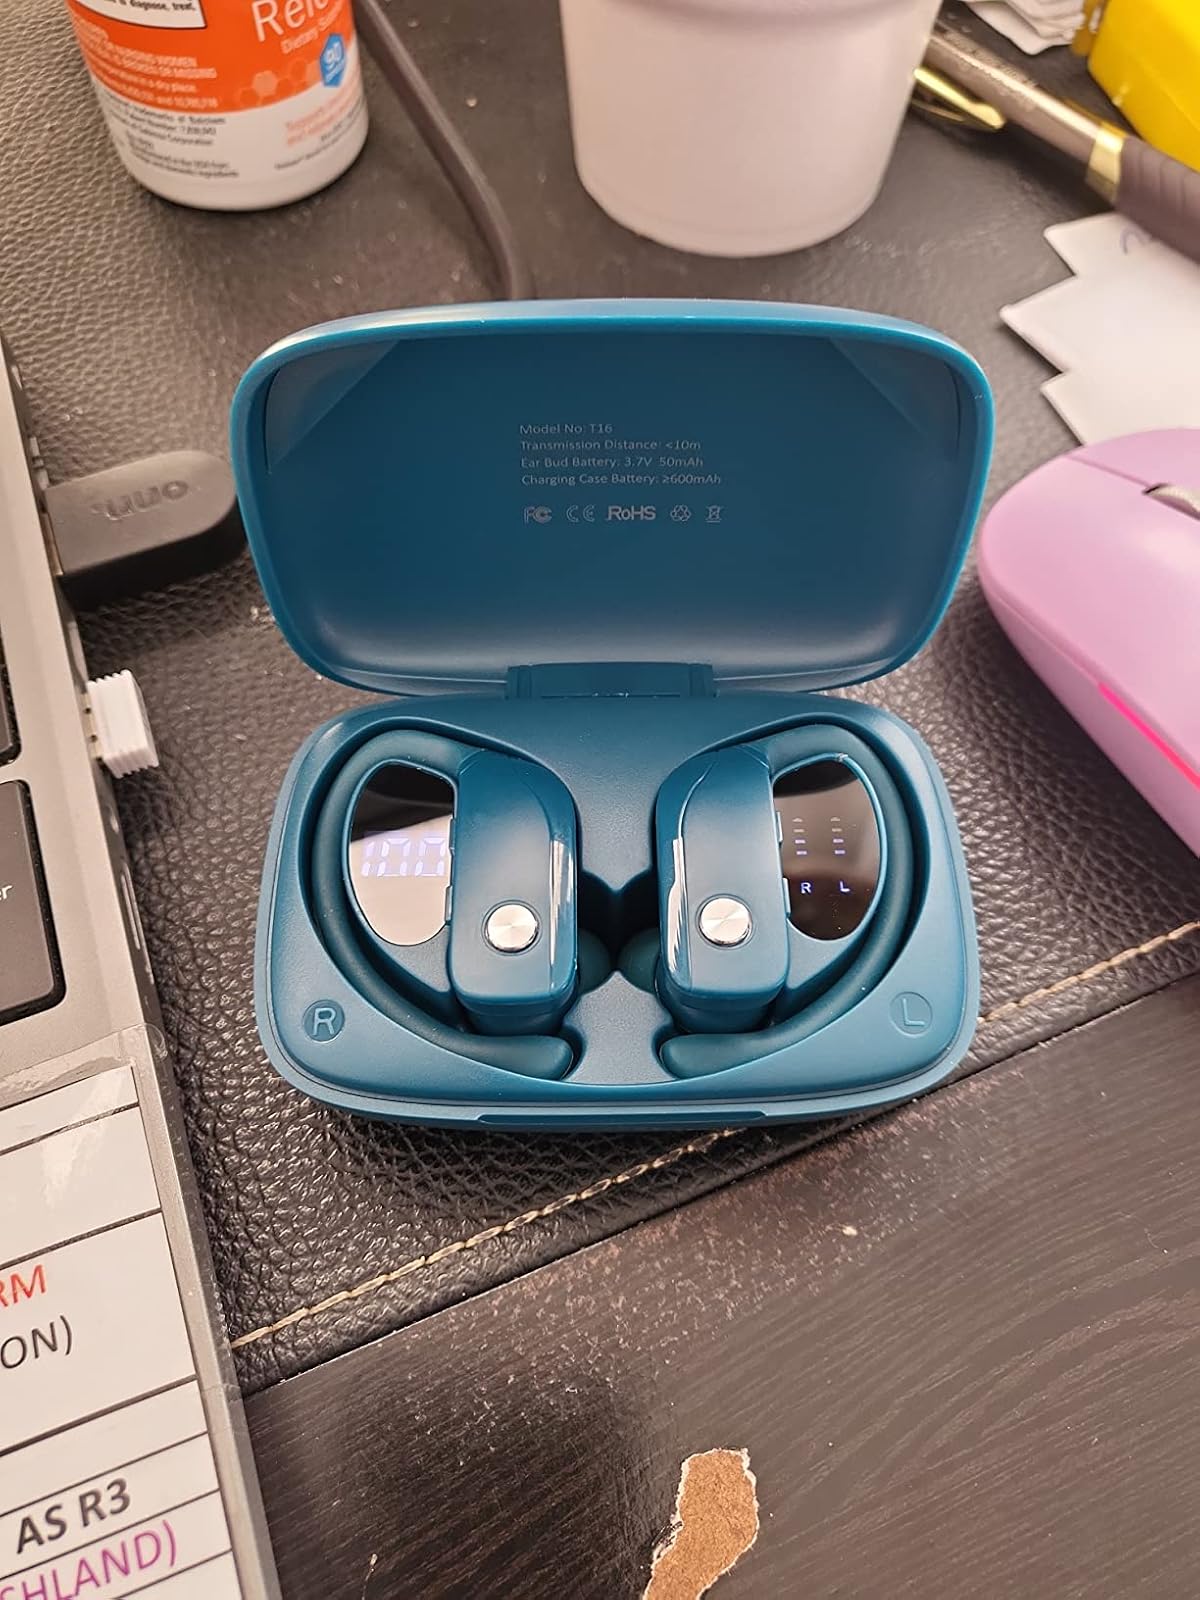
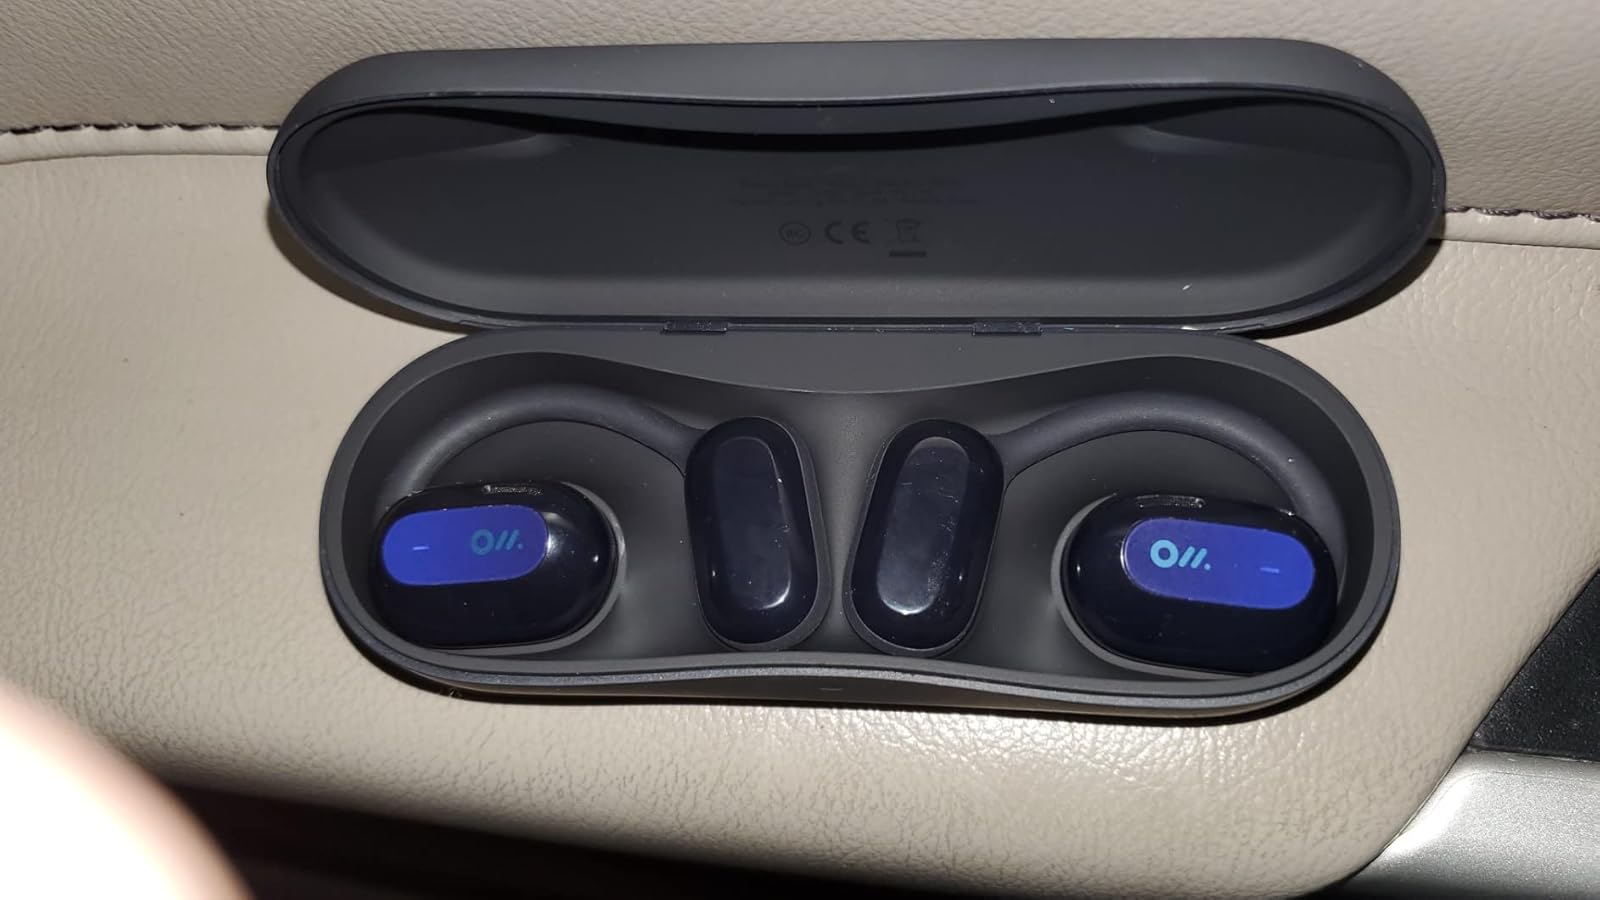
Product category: earbuds
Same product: no